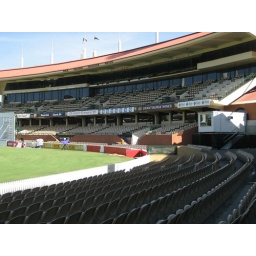
TV and radio broadcast from behind the glass in the Sir Donald Bradman Stand.